Allure (2014 film)

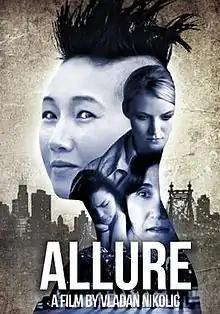
Theatrical release poster

Allure is a 2014 independent feature film written, directed and edited by Vladan Nikolic. It is based on true stories. Filmmakers and performers - actors and non-actors - worked together to flesh out the story and protagonists. All scenes and dialogue in the film were improvised.